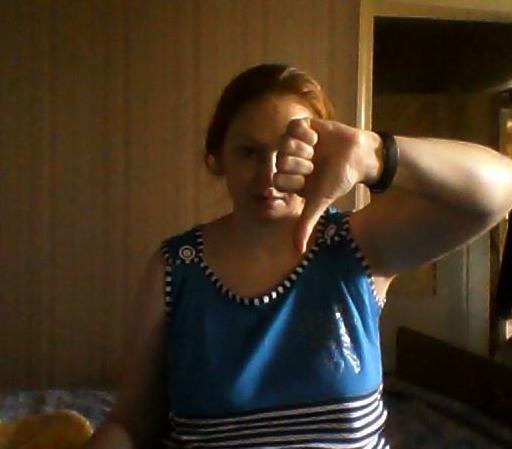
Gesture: dislike